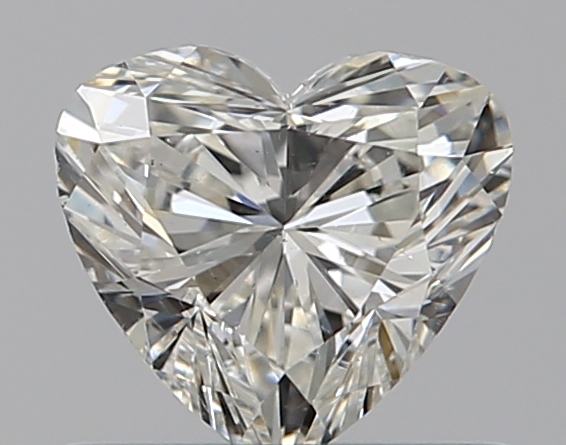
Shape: heart
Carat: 0.5
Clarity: SI1
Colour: I
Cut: GD
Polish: EX
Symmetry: GD
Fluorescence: N
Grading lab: GIA
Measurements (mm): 4.94 x 5.31 x 3.13